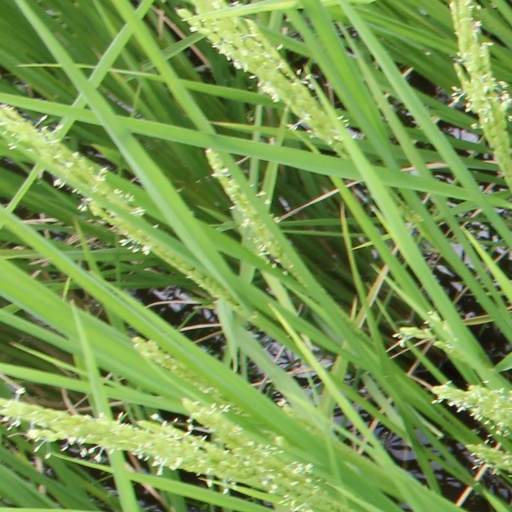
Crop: rice